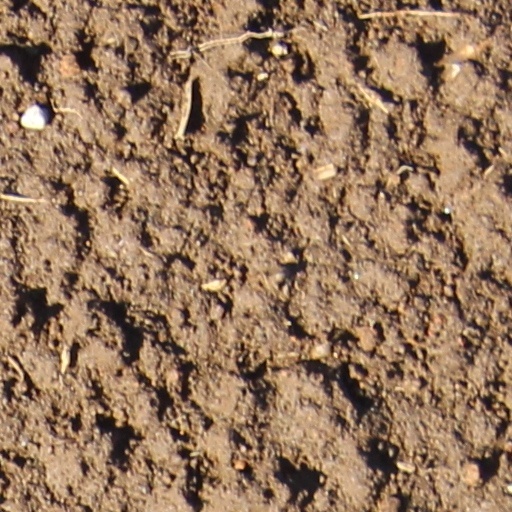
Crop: wheat